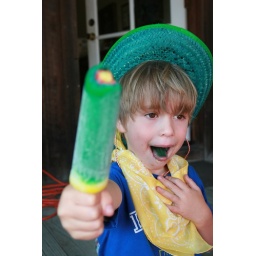
Boy eating a green popsicle in a green cowboy hat.